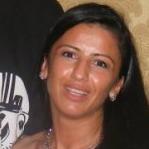
Age: 33